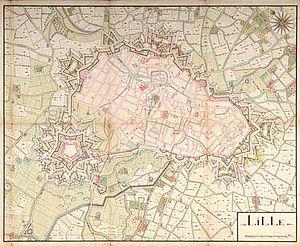
Plan de la ville de Lille avec les fortifications et la citadelle
La gare de Lille-Flandres est une gare ferroviaire française des lignes de Paris-Nord à Lille et de Lille aux Fontinettes. C'est la gare principale de la ville de Lille, située en centre-ville, dans le département du Nord, en région Hauts-de-France.